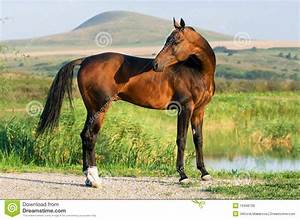
Label: horse